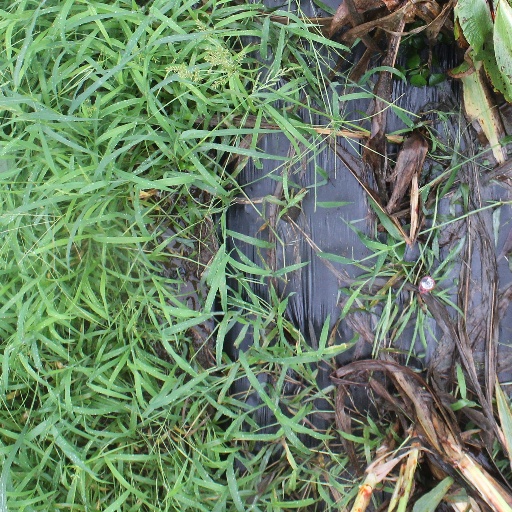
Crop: sorghum